Melissa McCarthy

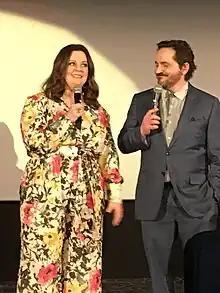
McCarthy and Ben Falcone at "The Boss" premiere in 2016

McCarthy starred and produced another comedy film directed by Ben Falcone, "Life of the Party". The film was released on May 11, 2018. It received mixed reviews from critics and grossed $65 million. She also starred in "The Happytime Murders", an adult puppet buddy cop crime comedy film directed by Brian Henson. The film was released on August 24, 2018, and received mostly negative reviews and was a box-office bomb, grossing $27.5 million worldwide against a $40–47 million budget. It went on to debut to $9.5 million, marking the lowest opening of McCarthy's career as a lead.